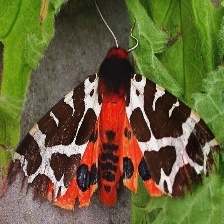
Species: GARDEN TIGER MOTH